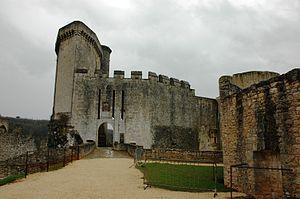
Le château de Bonaguil est situé en France, sur la commune de Saint-Front-sur-Lémance en Lot-et-Garonne à la charnière du Périgord et du Quercy, mais il est la propriété de la commune de Fumel. Le château est classé monument historique par liste en 1862, la chapelle le 12 avril 1963.